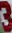
Number: 3